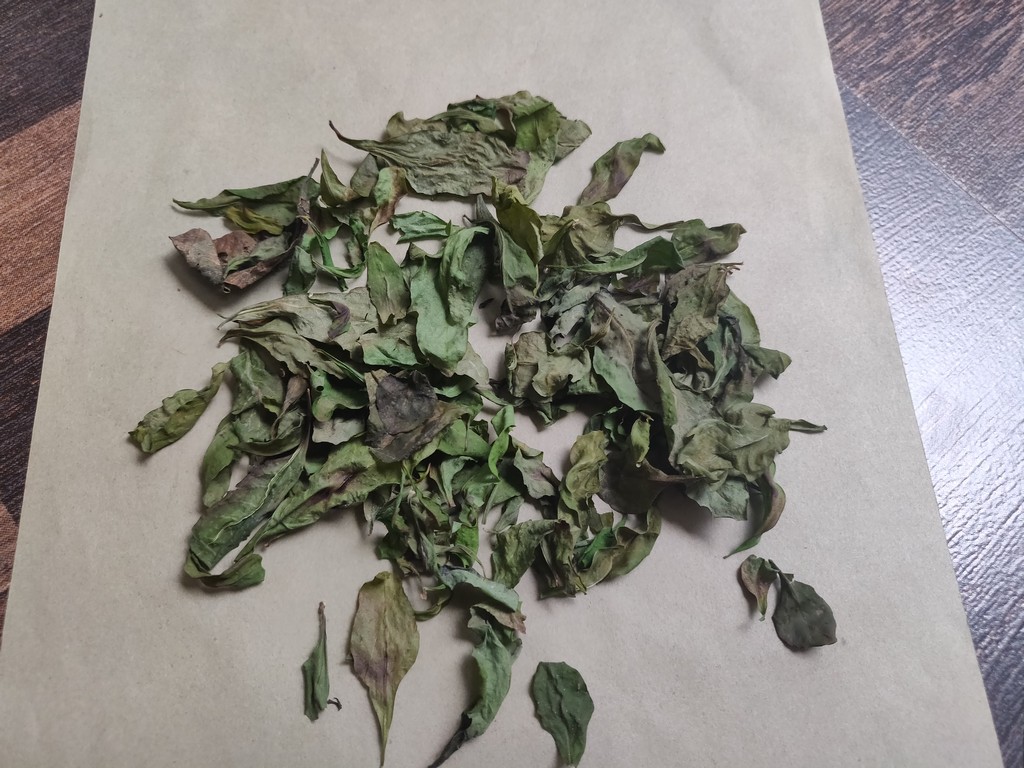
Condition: Dried
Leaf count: multiple
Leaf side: unknown